Chicago Cubs

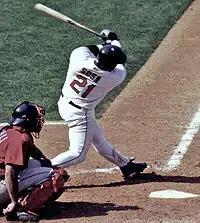
Sammy Sosa was the captain of the Chicago Cubs during his tenure with the team.

The 1998 season began on a somber note with the death of broadcaster Harry Caray. After the retirement of Sandberg and the trade of Dunston, the Cubs had holes to fill, and the signing of Henry Rodríguez to bat cleanup provided protection for Sammy Sosa in the lineup, as Rodriguez slugged 31 round-trippers in his first season in Chicago. Kevin Tapani led the club with a career-high 19 wins while Rod Beck anchored a strong bullpen and Mark Grace turned in one of his best seasons. The Cubs were swamped by media attention in 1998, and the team's two biggest headliners were Sosa and rookie flamethrower Kerry Wood. Wood's signature performance was one-hitting the Houston Astros, a game in which he tied the major league record of 20 strikeouts in nine innings. His torrid strikeout numbers earned Wood the nickname ""Kid K"," and ultimately earned him the 1998 NL Rookie of the Year award. Sosa caught fire in June, hitting a major league record 20 home runs in the month, and his home run race with Cardinal's slugger Mark McGwire transformed the pair into international superstars in a matter of weeks. McGwire finished the season with a new major league record of 70 home runs, but Sosa's .308 average and 66 homers earned him the National League MVP Award. After a down-to-the-wire Wild Card chase with the San Francisco Giants, Chicago and San Francisco ended the regular season tied, and thus squared off in a one-game playoff at Wrigley Field. Third baseman Gary Gaetti hit the eventual game-winning homer in the playoff game. The win propelled the Cubs into the postseason for the first time since 1989 with a 90–73 regular-season record. The bats went cold in October, as manager Jim Riggleman's club batted .183 and scored only four runs en route to being swept by Atlanta in the National League Division Series. The home run chase between Sosa, McGwire and Ken Griffey Jr. helped professional baseball to bring in a new crop of fans as well as bringing back some fans who had been disillusioned by the 1994 strike. The Cubs retained many players who experienced career years in 1998, but, after a fast start in 1999, they collapsed again (starting with being swept at the hands of the cross-town White Sox in mid-June) and finished in the bottom of the division for the next two seasons.